Droughts and famines in Russia and the Soviet Union

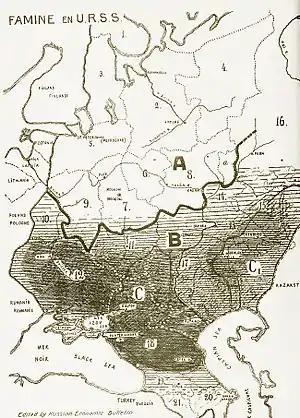
Areas of most disastrous Soviet famine of 1932–1933 marked with black

The second major Soviet famine happened during the initial push for collectivization during the 1930s. Major causes include the 1932–33 confiscations of grain and other food by the Soviet authorities which contributed to the famine and affected more than forty million people, especially in the south on the Don and Kuban areas and in Ukraine, where by various estimates millions starved to death or died due to famine-related illness (the event known as "Holodomor"). The famine was perhaps most severe in Kazakhstan where the semi-nomadic pastoralists' traditional way of life was most disturbed by Soviet agricultural ambitions.